John M'Gilligen

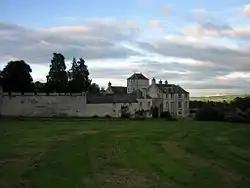
Foulis Castle

John M'Gilligen was a 17th-century Presbyterian minister. He resisted the demands of the Episcopalian authorities and was imprisoned on the Bass Rock. His name is sometimes also spelled as John MacKilligen or John M'Killican or John MacKillican or even John M'Gilligine.